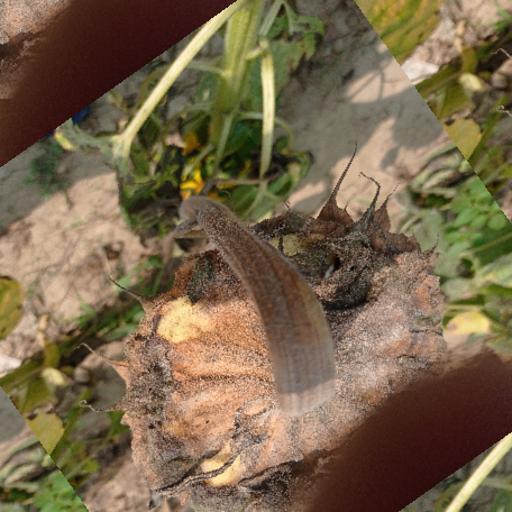
Label: Gray_mold